Liberty Hill International Sculpture Park

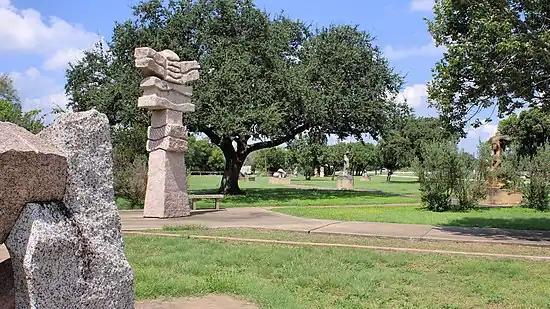
Liberty Hill International Sculpture Park

The Liberty Hill International Sculpture Park resides in Liberty Hill, Texas. The Sculpture Garden is the result of an International Sculpture Symposium held in the town in 1976. There are currently 27 pieces created by various artists from 6 different countries, including, France, Germany, Italy, Japan, Canada, and the United States. The symposium project won the town of Liberty Hill the first Texas Arts Award for a city with a population under 100,000 in 1977.